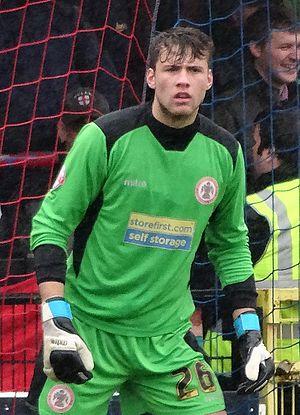
Marcus Bettinelli, né le 24 mai 1992 à Camberwell, est un footballeur anglais qui évolue au poste de gardien de but au Fulham FC.